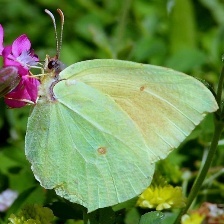
Species: CLEOPATRA
Butterfly family (ImageNet category): sulphur_butterfly